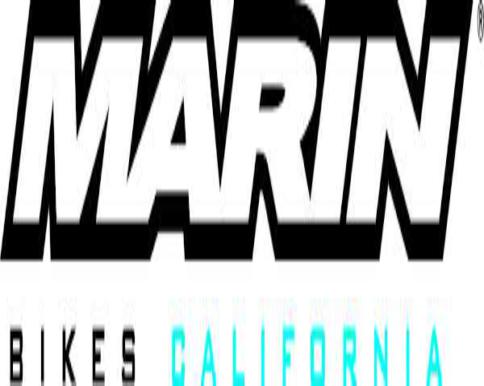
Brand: marin bikes
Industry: Transportation